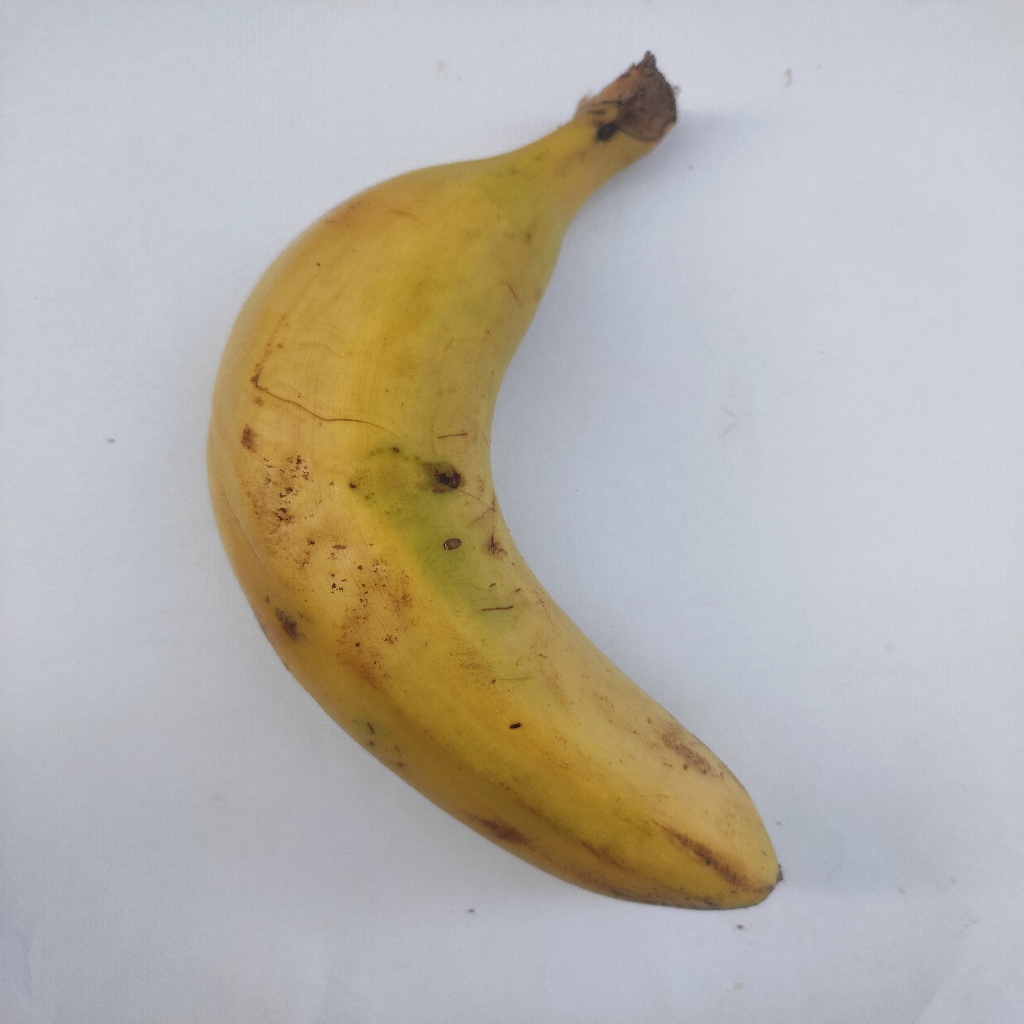
Crop: banana
Quality class: Class_A